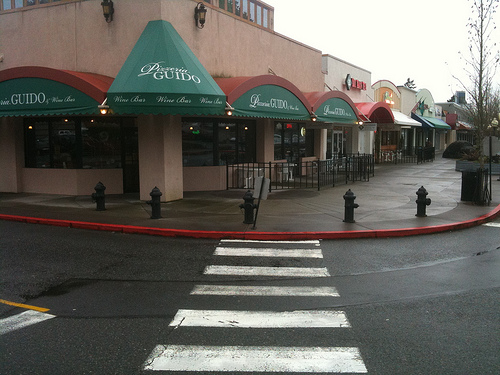
question: 撮影時の天気はどうなっていますか？
answer: 雨

question: 撮影された場所はどこですか？
answer: 交差点内

question: 撮影されたのはいつですか？
answer: 日中

question: 歩道は何色で描かれていますか？
answer: 白

question: センターラインは何色ですか？
answer: 黄色

question: 歩道の縁は何色ですか？
answer: 赤

question: 歩道上の交差点に沿って設置されているものは何ですか？
answer: 消火栓

question: 消火栓はいくつありますか？
answer: 5つ